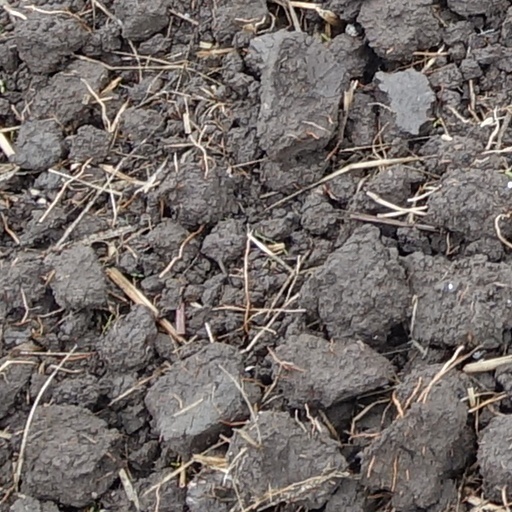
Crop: wheat